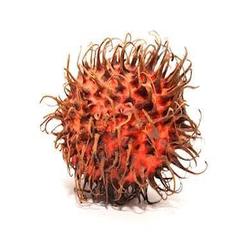
Label: Rambutan